Mark Teixeira

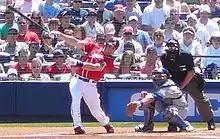
Teixeira with the Braves in 2008.

On July 31, 2007, two weeks after turning down an eight-year, $140 million contract extension from the Rangers, Teixeira was traded to the Atlanta Braves (along with left-handed reliever Ron Mahay) for catcher/first baseman Jarrod Saltalamacchia, and four prospects: shortstop Elvis Andrus, and starting pitchers Matt Harrison, Neftalí Feliz and Beau Jones. Teixeira was activated for that night's game against the Houston Astros and arrived in the dugout during the seventh inning. He was promptly shown on Turner Field's high definition video board and received a boisterous applause from the Atlanta crowd.